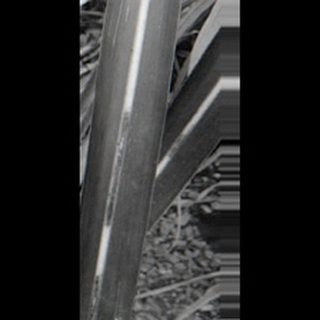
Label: sugarcane_red_rot